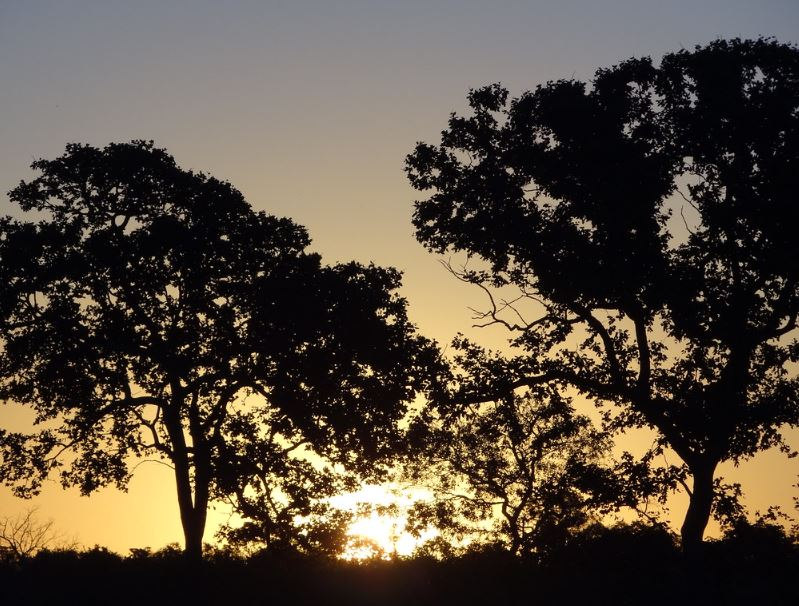
Fire: no
Smoke: no